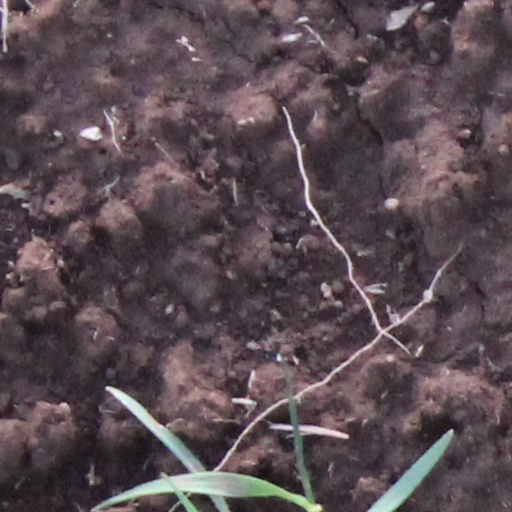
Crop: wheat